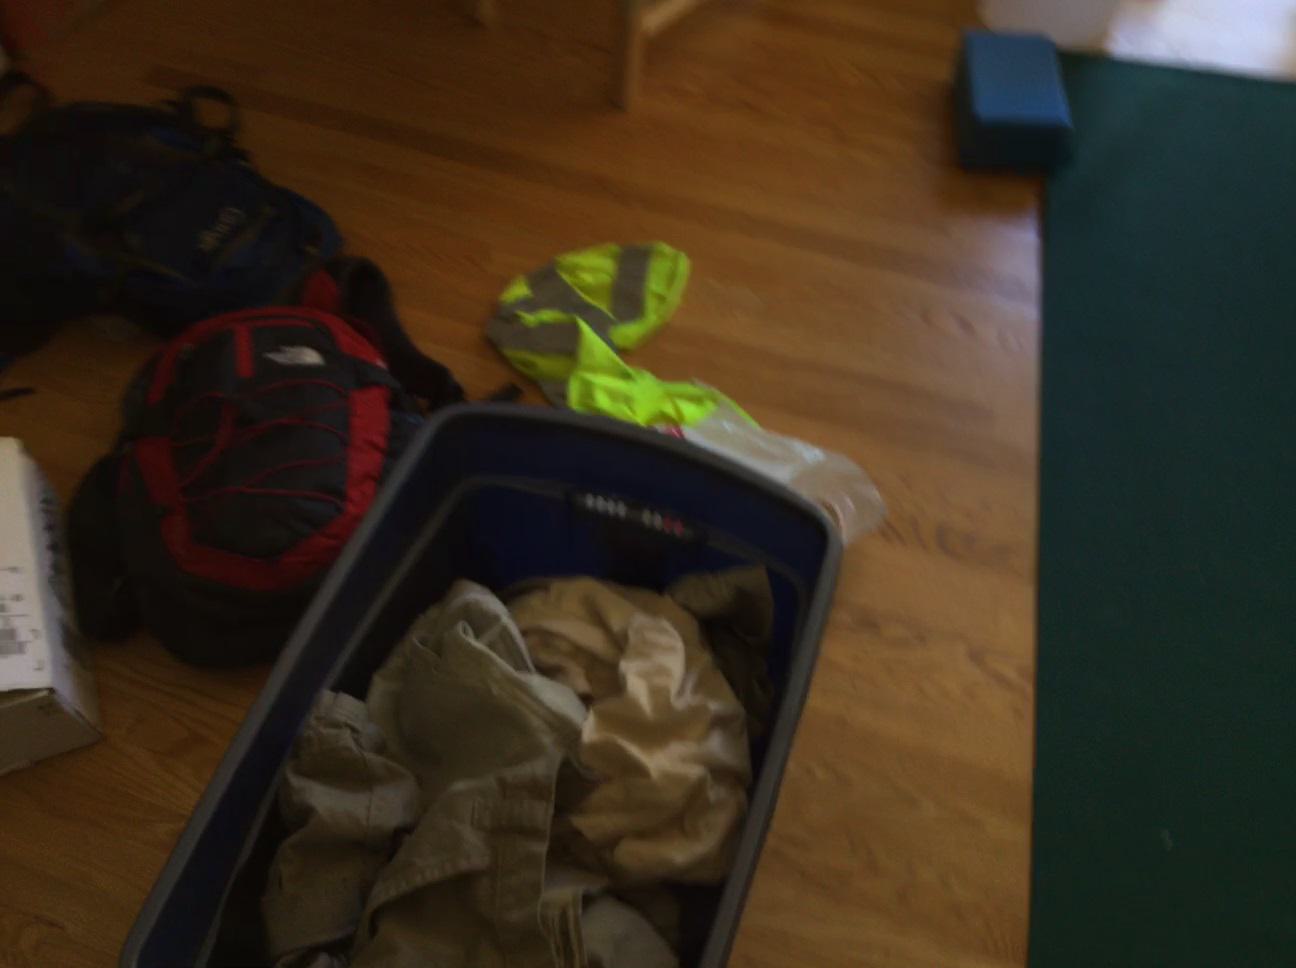
Question: Can the cushion fit behind the carpet from the camera's perspective? Final answer should be yes or no.
Answer: Yes